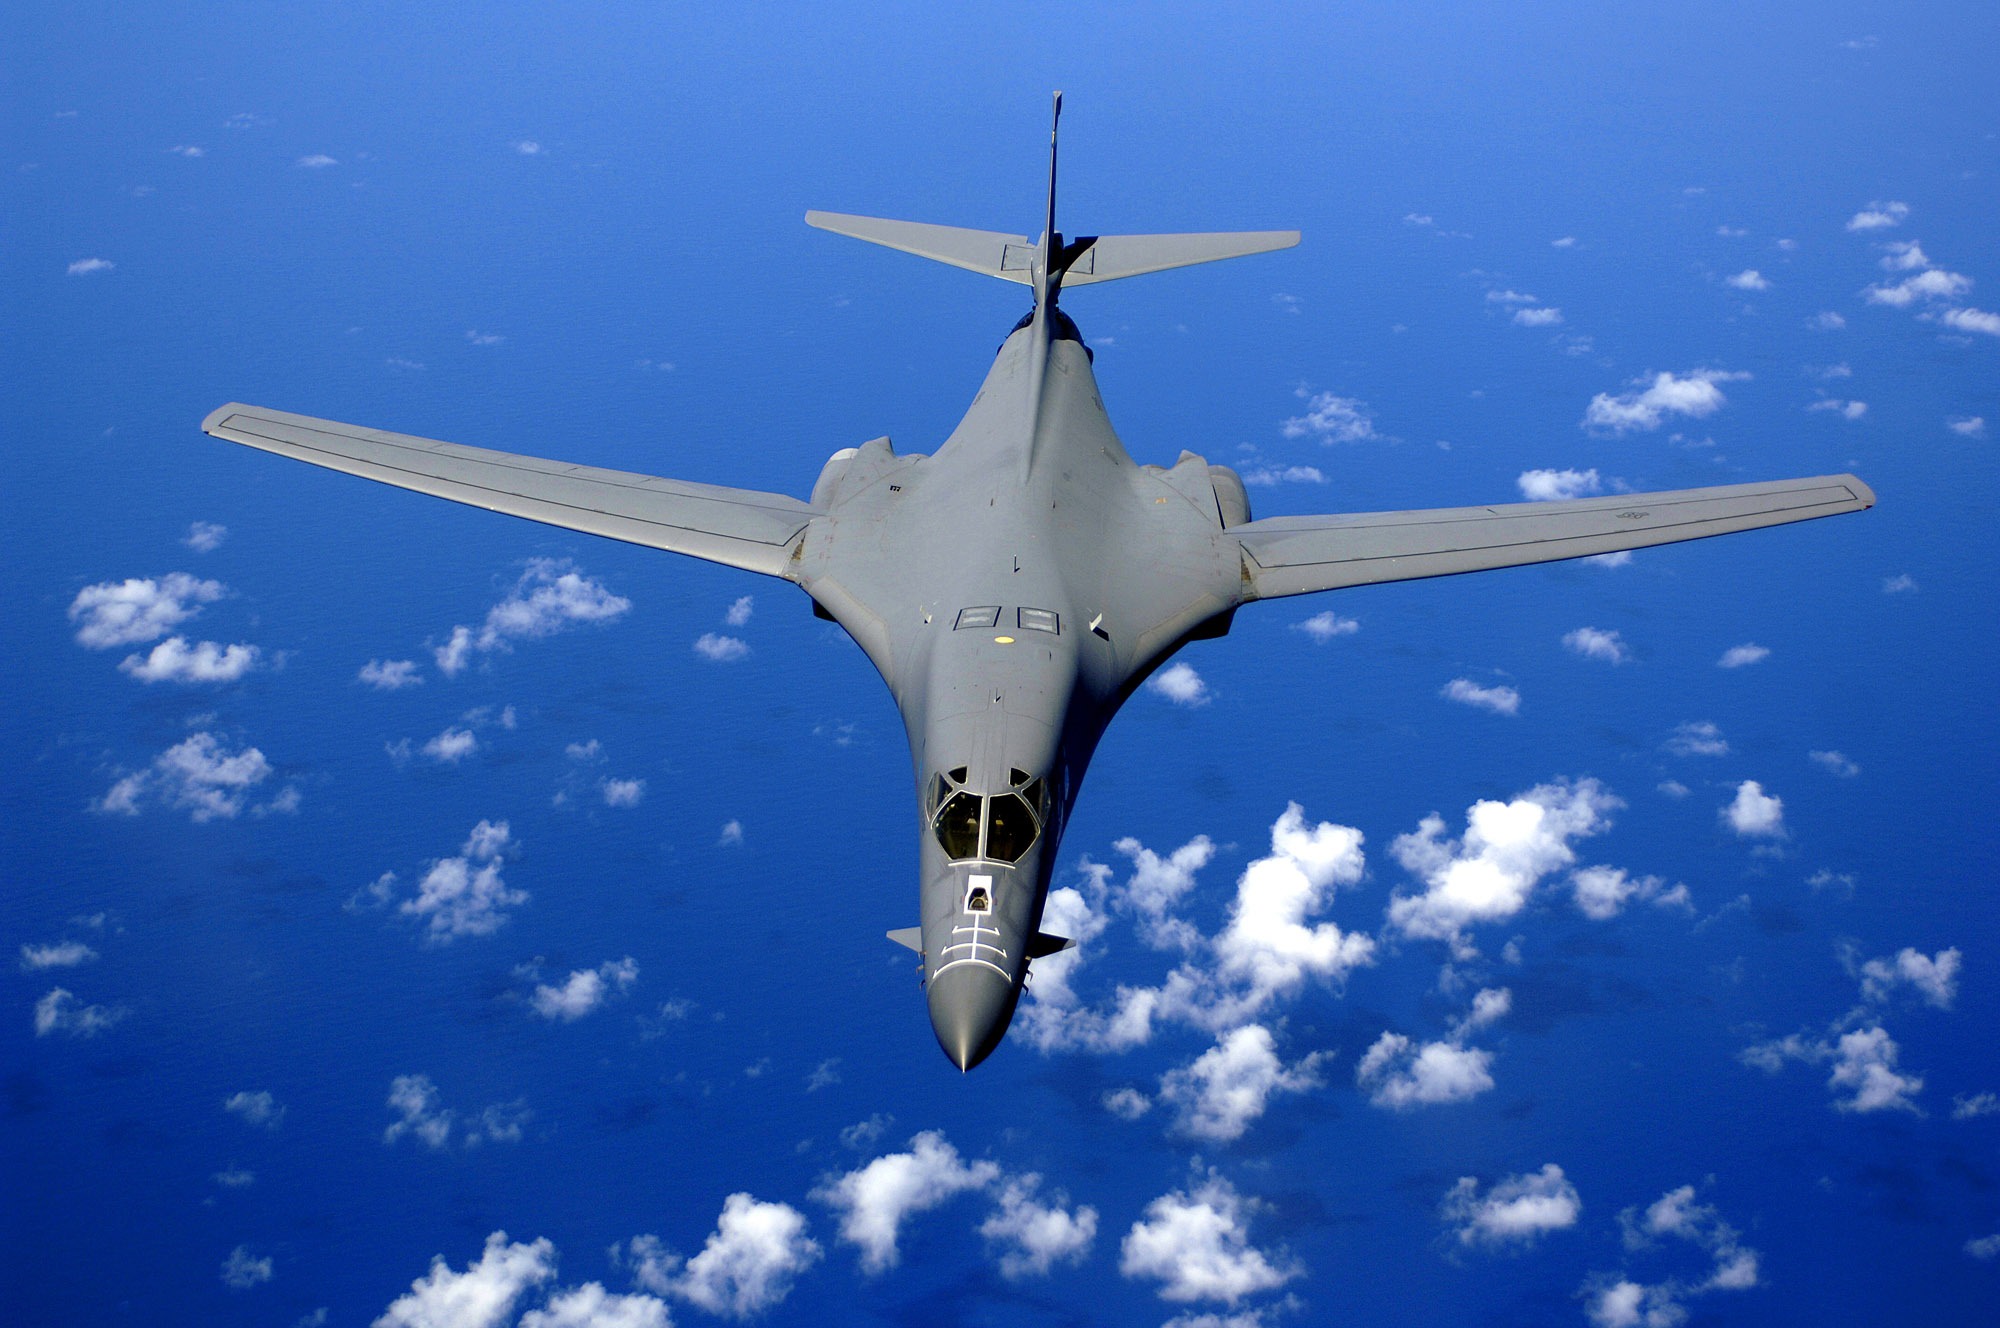
wing, sky, fly, airplane, aircraft, fighter jet, jet, vehicle, airline, aviation, flight, united states, airliner, propeller, bomber, supersonic, air force, jet aircraft, fighter aircraft, military aircraft, air travel, atmosphere of earth, aerospace engineering, aircraft engine, lockheed martin, supersonic fighter, long range bomber, rockwell b 1 lancer